Vietnamese Americans

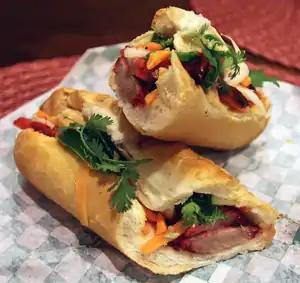
Bánh mì

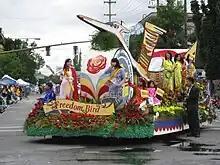
Vietnamese community float at the Portland Rose Festival parade

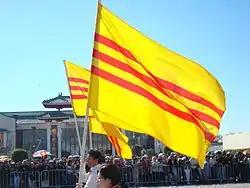
Vietnamese Americans marching with the South Vietnam flag during Tết

Vietnamese immigration to the United States post-Vietnam War (1975) profoundly influenced American cuisine. Vietnamese Americans opened restaurants to preserve traditions and support families, introducing iconic dishes like "phở", "bánh mì", and "gỏi cuốn," which have since become widely popular and embraced across the country.